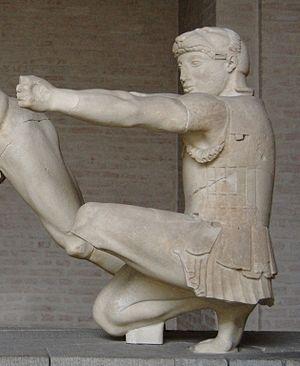
Héraclès-archer (l'identification est garantie par le casque à tête de lion), figure E-IV du fronton est du temple d'Aphaia, v. 485-480 av. J.-C.